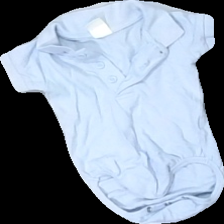
View: front
Type: Top
Category: Children
Brand: H&M
Colors: Blue
Material: 100% cotton
Cut: Regular
Size: 62
Season: All
Stains: Minor
Price range: <50
Recommended usage: Export
Comment: Washed out